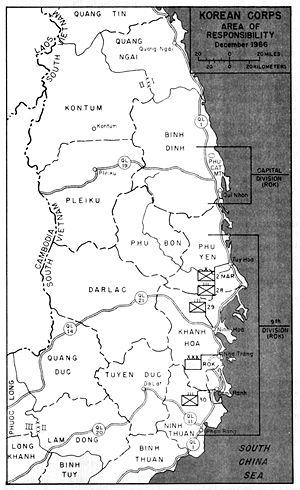
Les Coréens du Vietnam forment une diaspora de Coréens au Vietnam.